Independence Park (São Paulo)

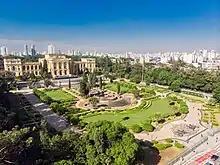
Parque da Independência

Independence Park (Portuguese: "Parque da Independência") is a park in Ipiranga, São Paulo, Brazil. The Ipiranga Museum is located at the park.